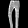
Label: Trouser